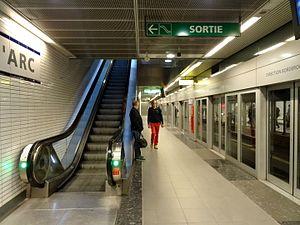
Le métro de Toulouse est un réseau de transport en commun, en site propre, desservant la ville française de Toulouse, dans le département de la Haute-Garonne. Il utilise la technologie du véhicule automatique léger, véhicule sur pneumatiques développé par Matra Transports. En 1993, il est d'ailleurs le deuxième réseau de VAL ouvert dans le monde, après le métro de Lille Métropole.
La liste des stations du métro de Toulouse permet un aperçu des stations actuellement en service ou non ouvertes du réseau de métro de Toulouse. Au total, le réseau compte 38 stations réparties sur 2 lignes. La première ligne a ouvert en juin 1993. Le métro de Toulouse est automatique.